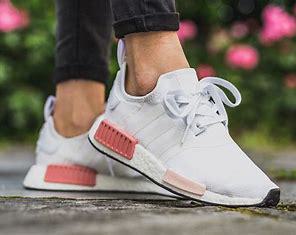
Brand: Adidas
Model: NMD_R1